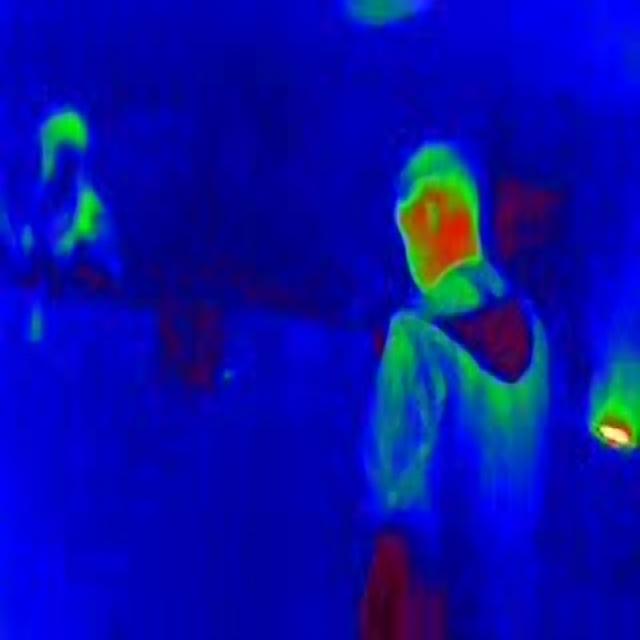
Detected objects:
label: person
label: person